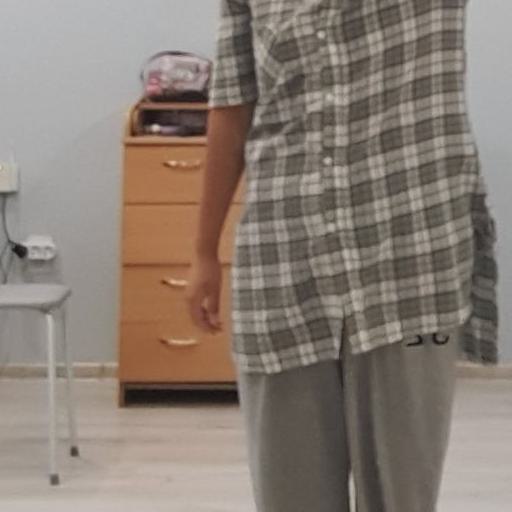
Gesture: no_gesture